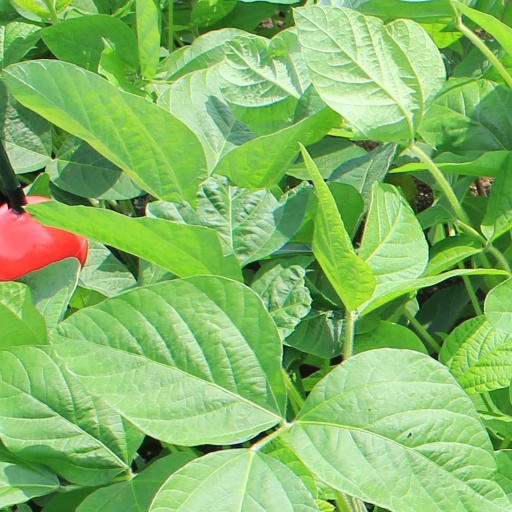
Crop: soybean